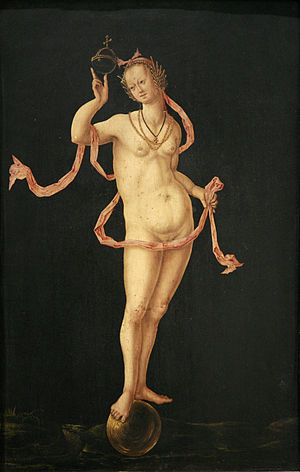
Fortuna
Fortuna balancerer et rigsæble, et nederlandsk materi fra omkring 1530 (Musée des Beaux-Arts de Strasbourg)
Fortuna er i romersk mytologi personificeringen af held. Hun vises nogle gange med slør og bind, som moderne versioner af retfærdighed og udviklede sig til at repræsentere livets skrøbelighed.